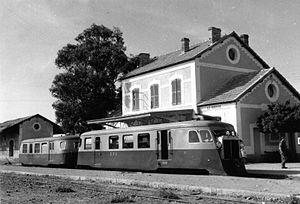
La gare de L'Île-Rousse est une gare ferroviaire française de la ligne de Ponte-Leccia à Calvi, située sur le territoire de la commune de L'Île-Rousse, dans le département de Haute-Corse et la Collectivité territoriale de Corse.